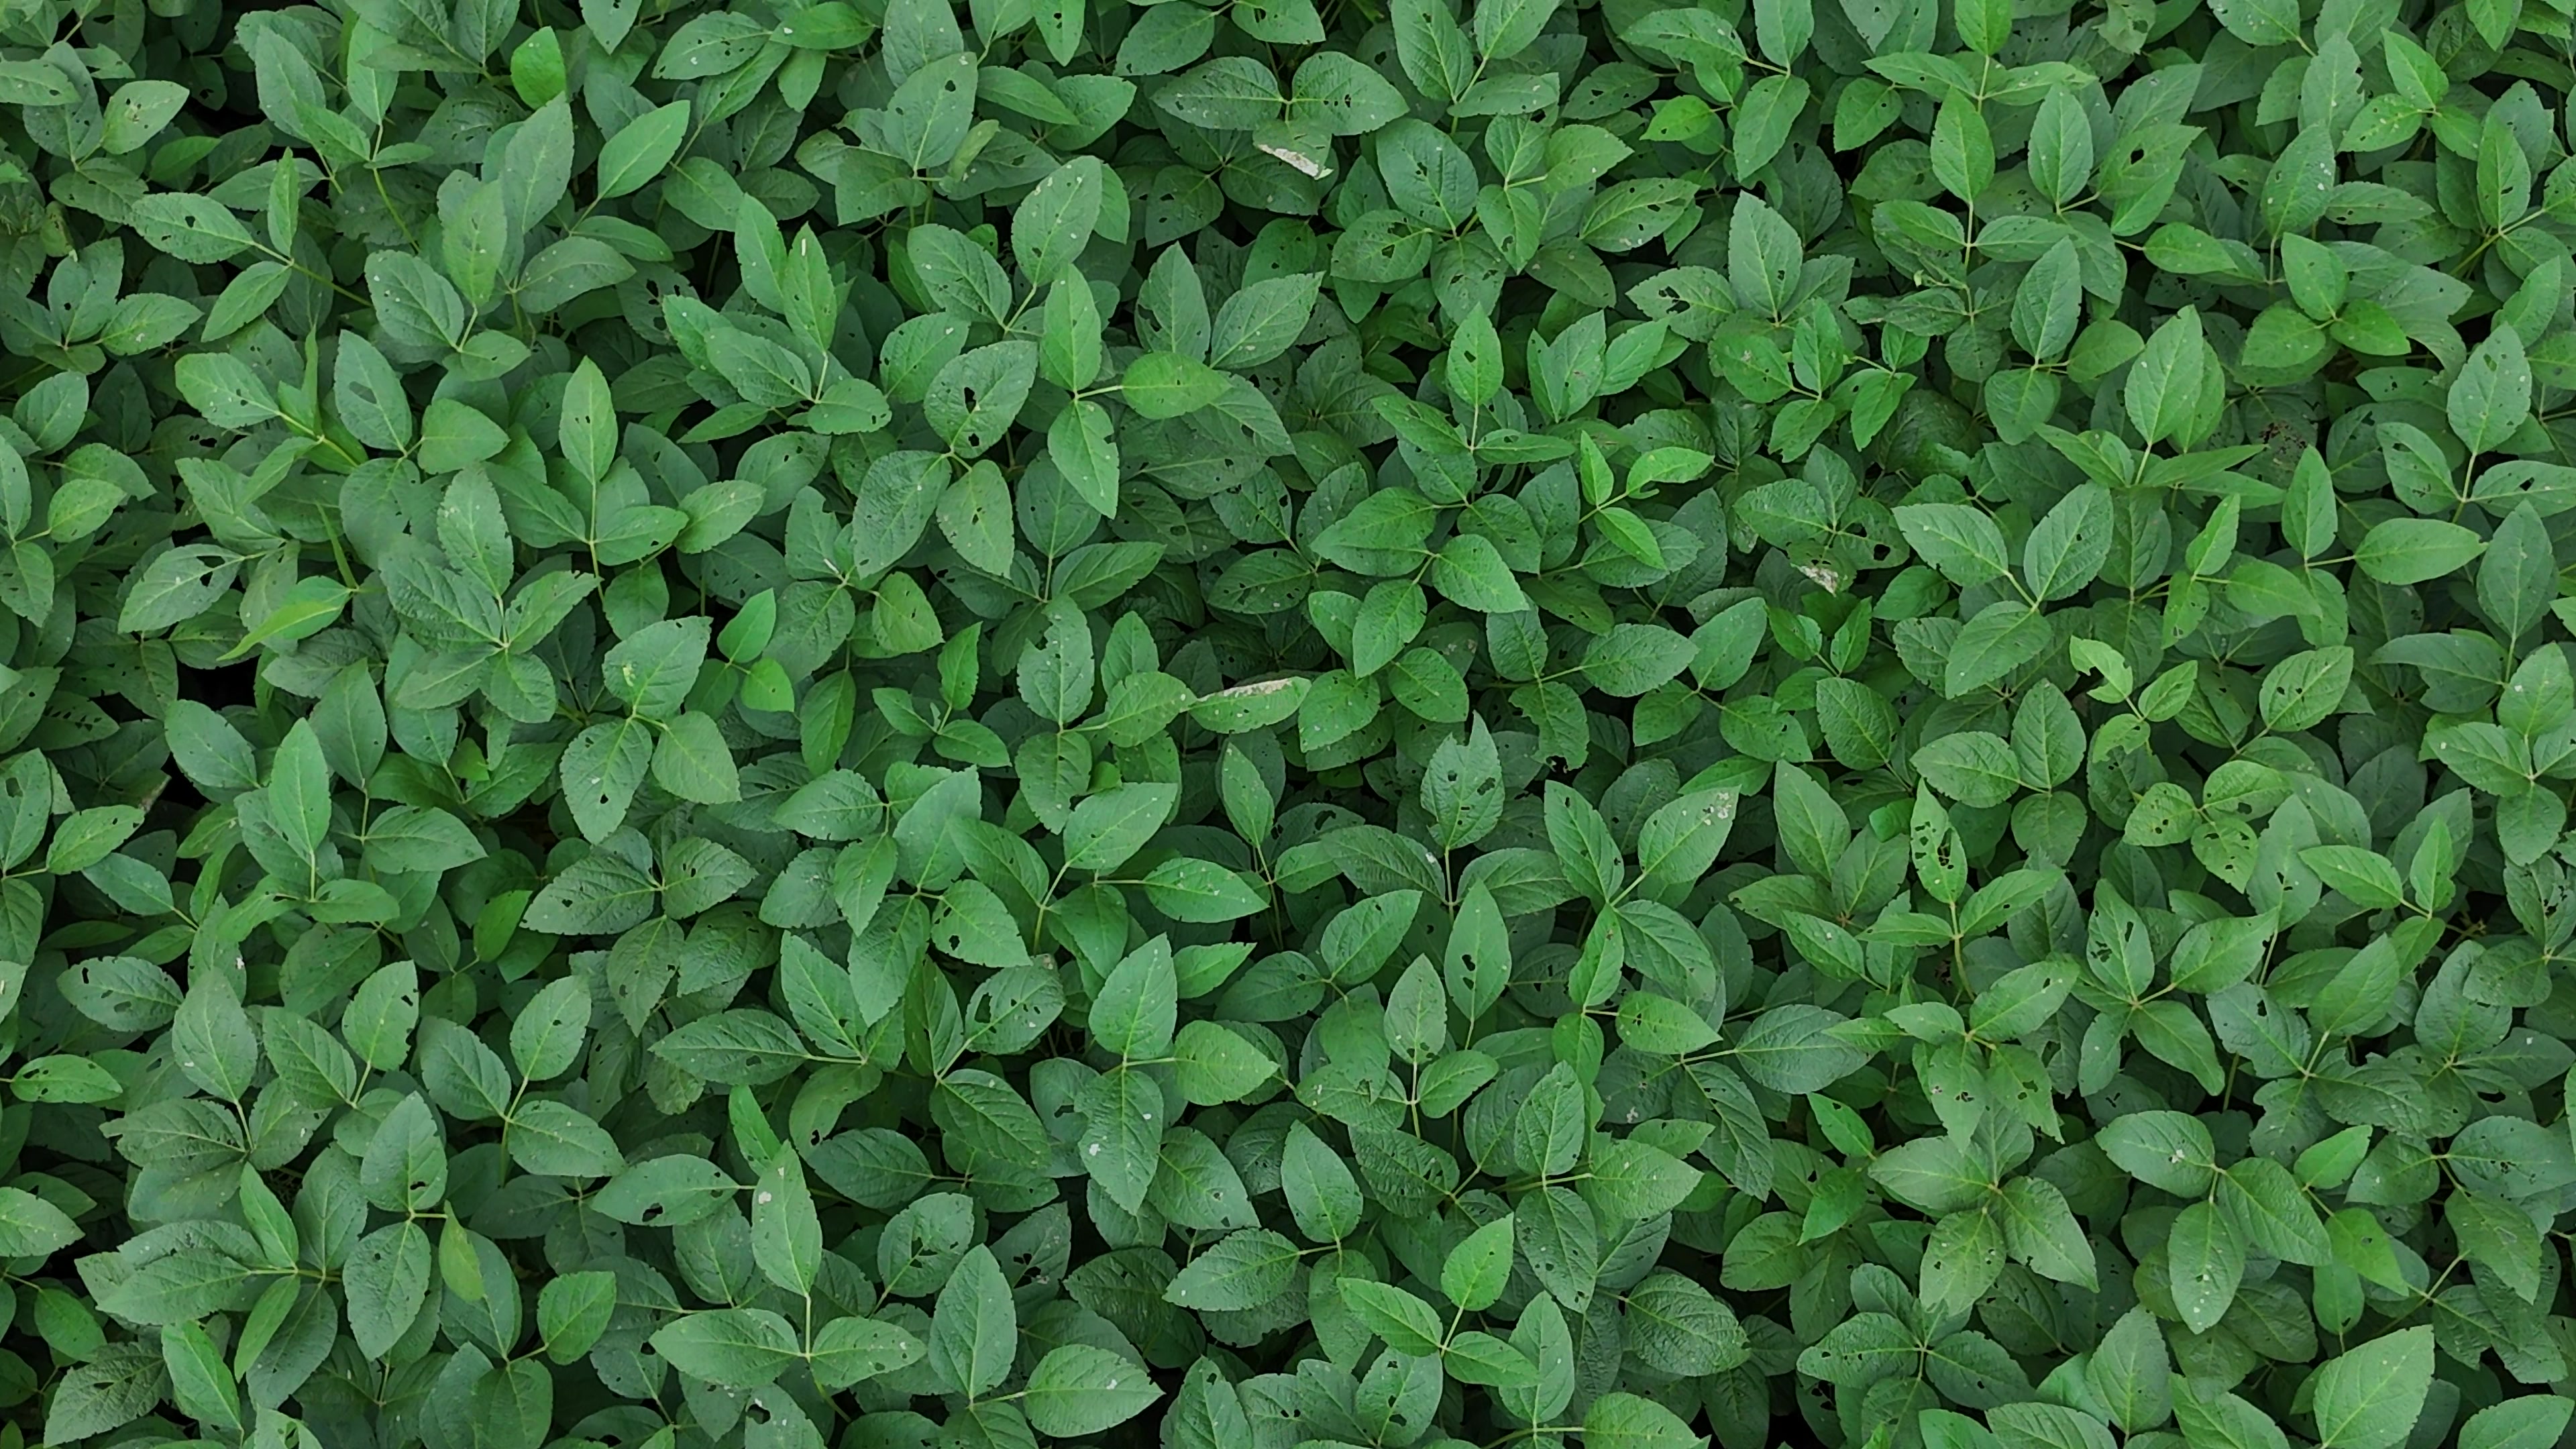
Label: Semilooper_Pest